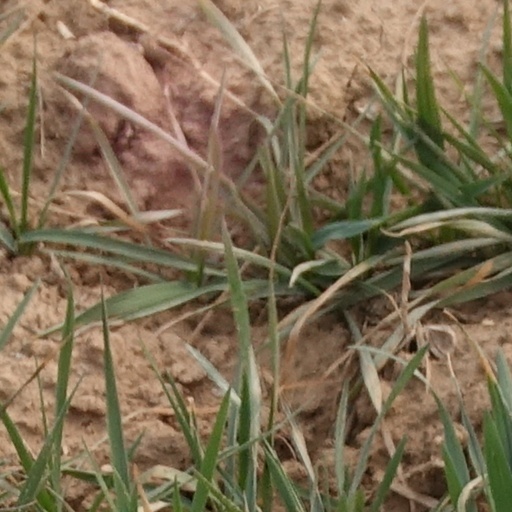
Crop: wheat